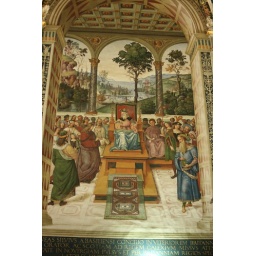
the piccolomini library houses many frescoes painted by the Umbrian Bernardino di betto, called Pinturicchio, probably based on designs by Raphael.